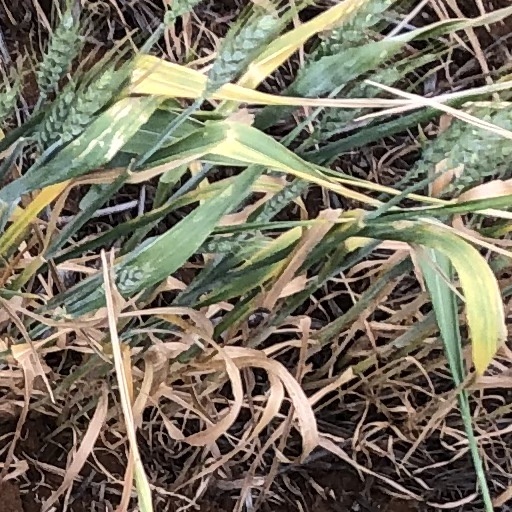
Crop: wheat